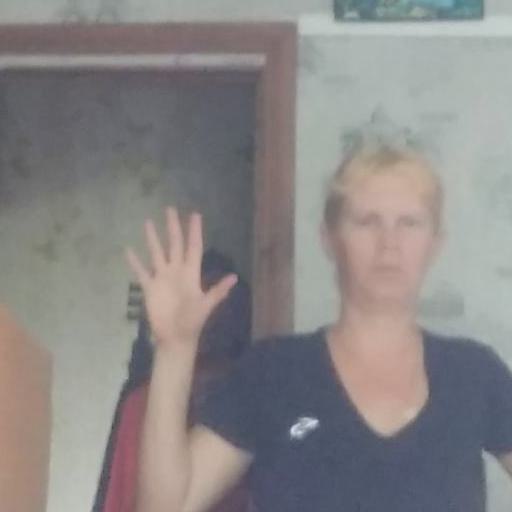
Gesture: palm